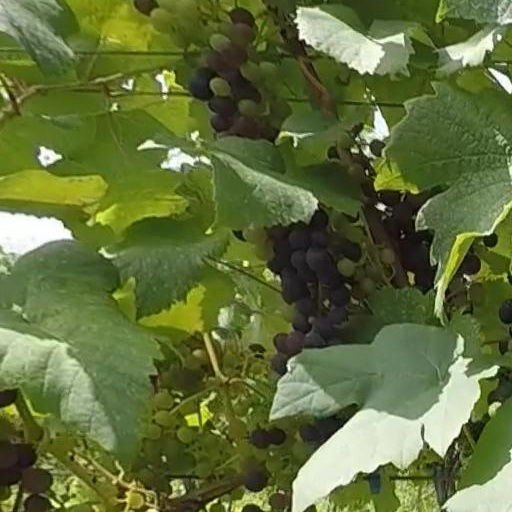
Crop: grape